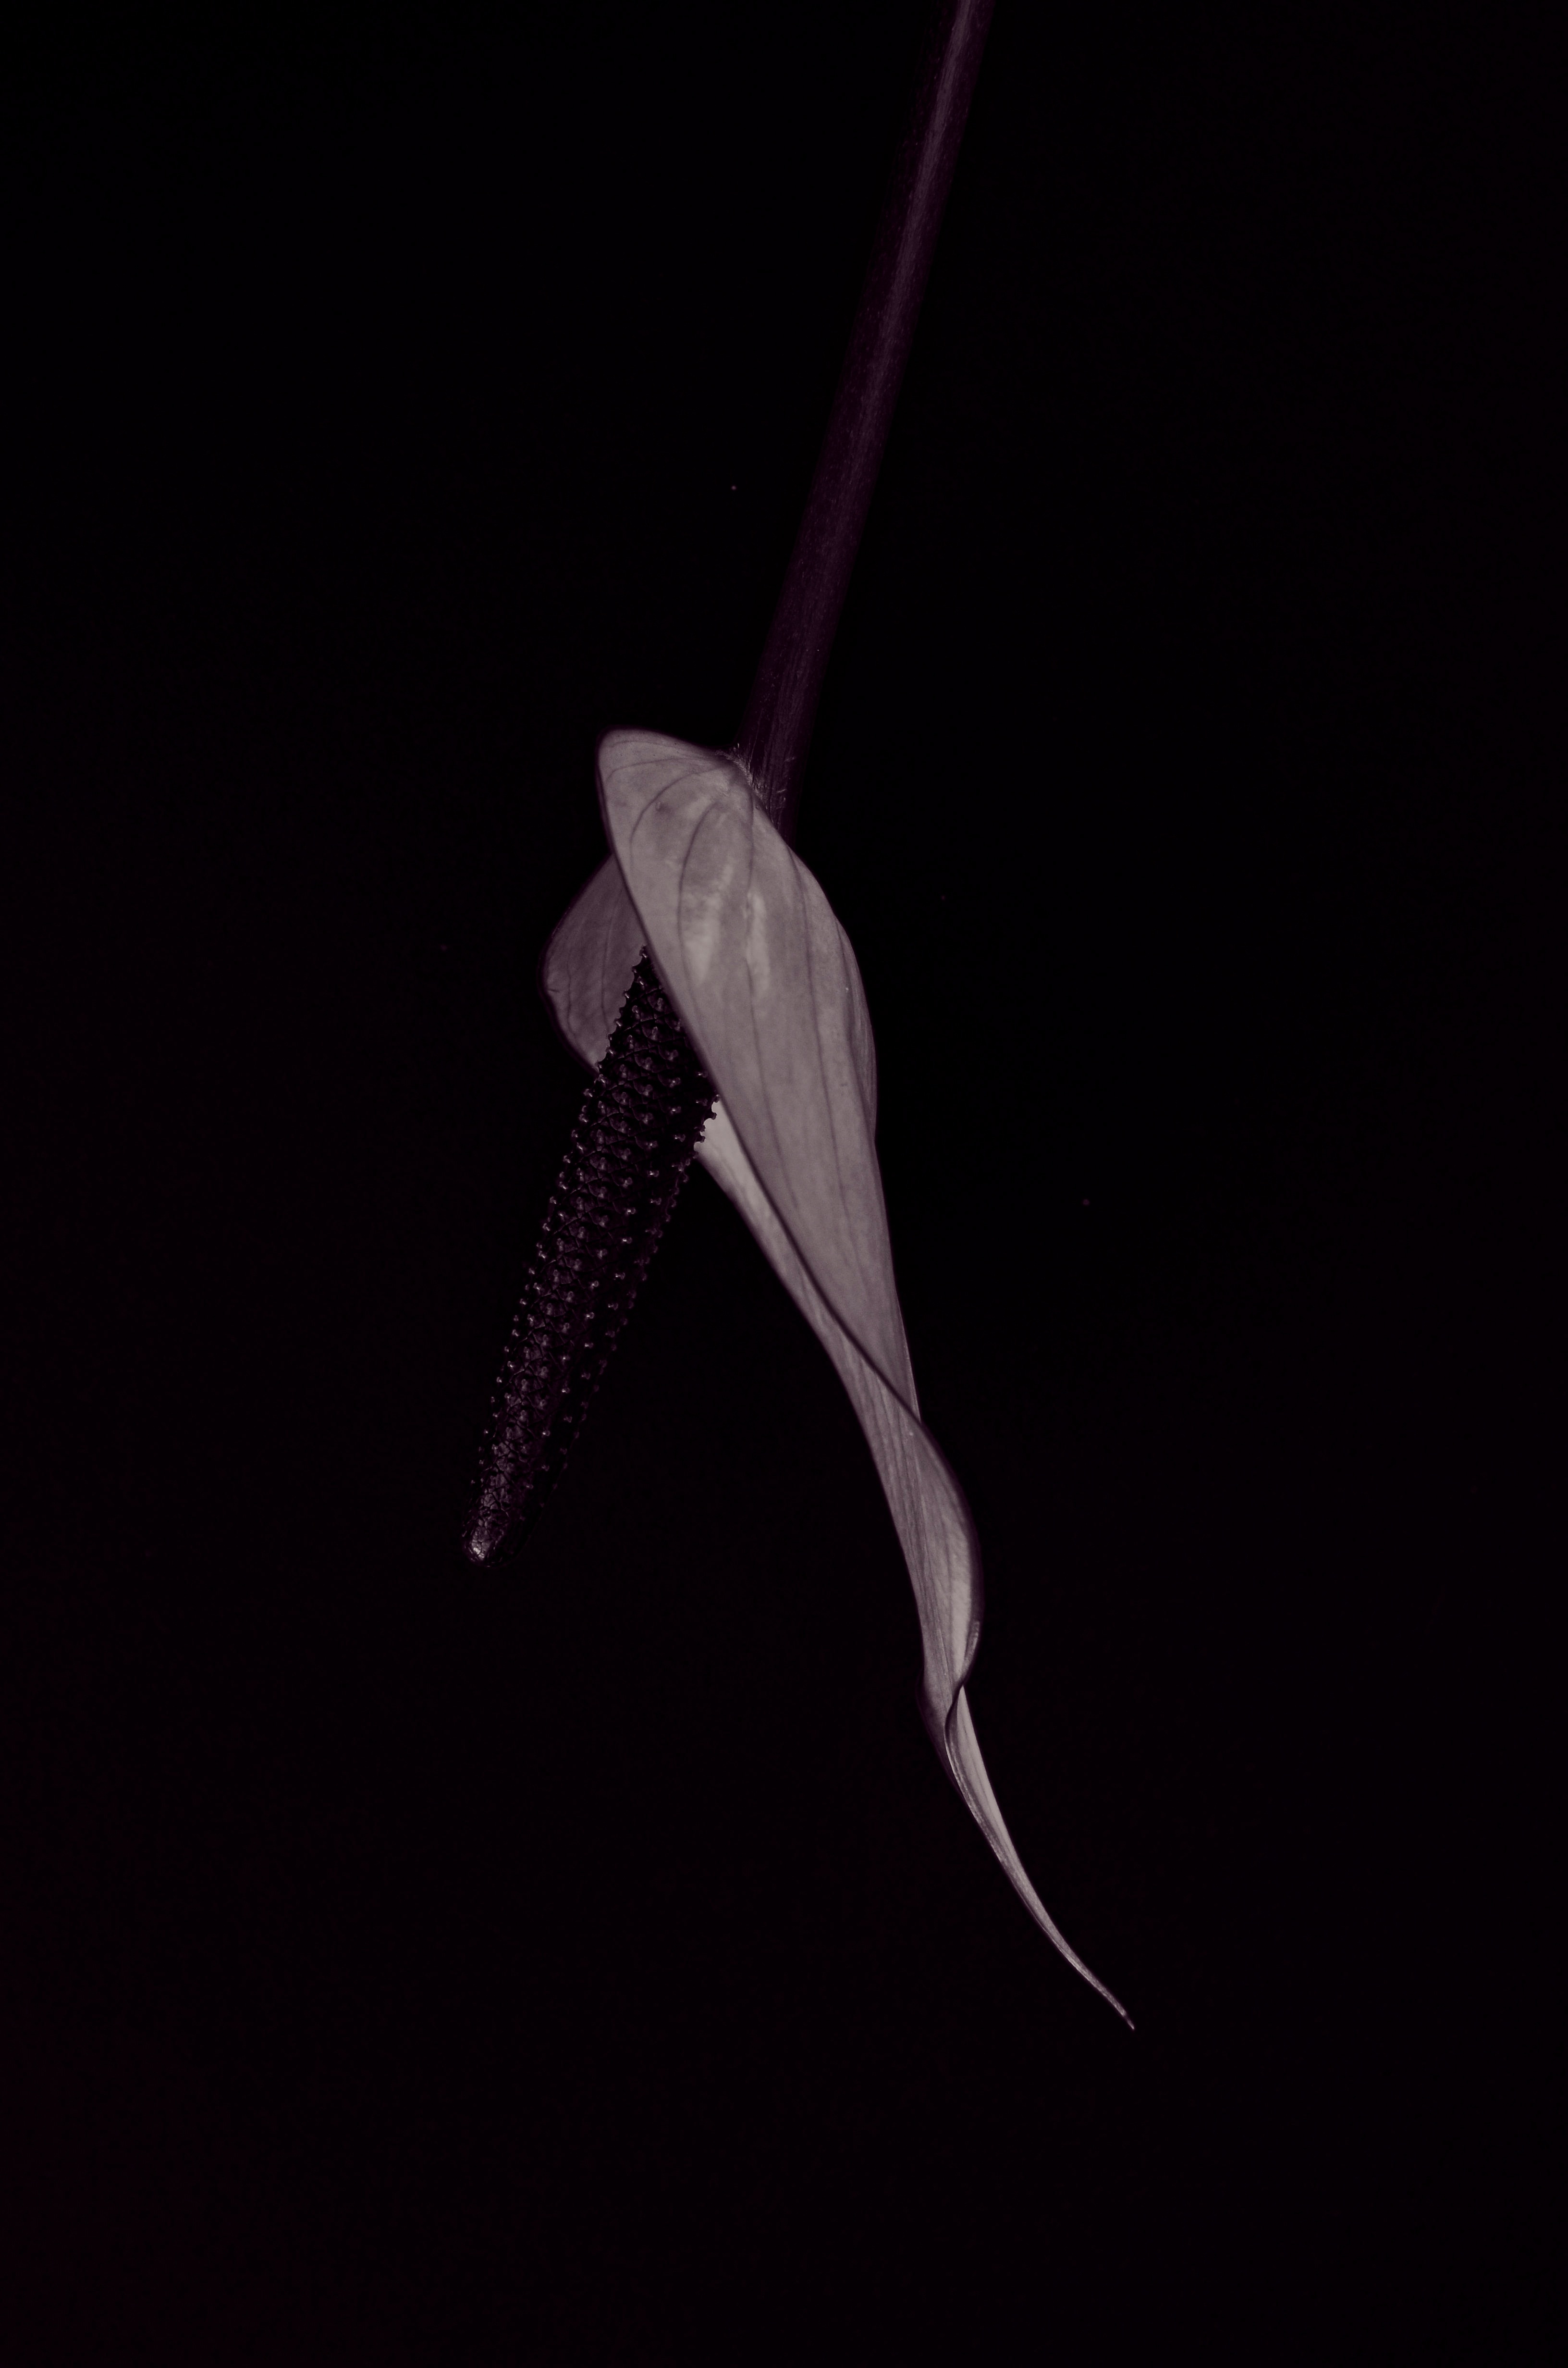
blossom, wing, leaf, flower, purple, bloom, insect, darkness, anthurium, macro photography, aerialist